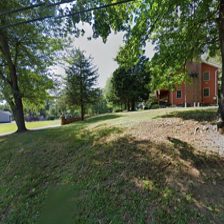
Label: streetView